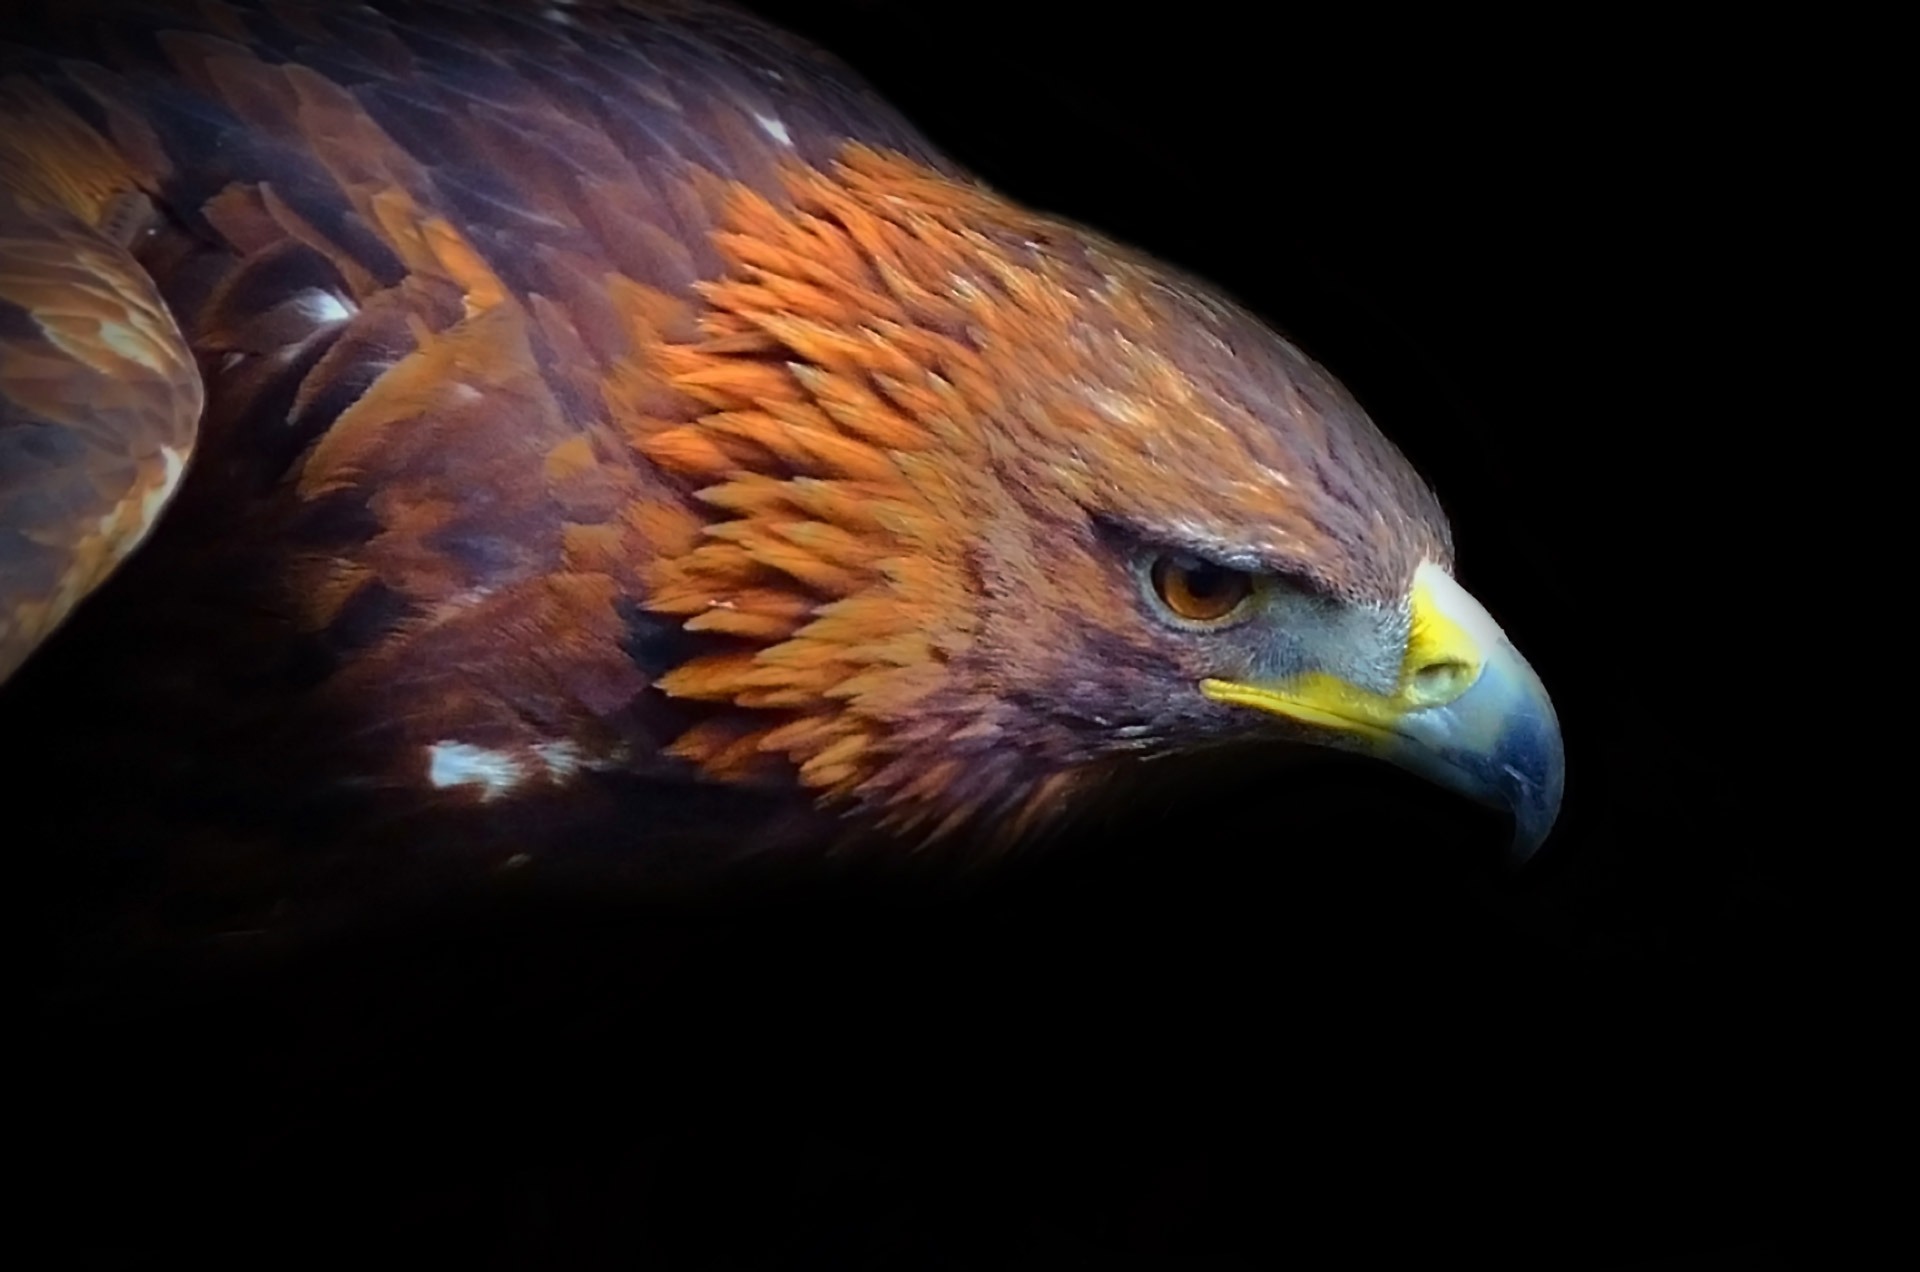
nature, bird, wing, field, animal, fly, wildlife, golden, beak, flight, soar, eagle, soaring, freedom, hawk, avian, fauna, raptor, bird of prey, bald eagle, close up, bald, grace, wingspan, shallow, feathers, claws, gliding, eye, head, vertebrate, depth, talons, strong, hunting, powerful, symbolic